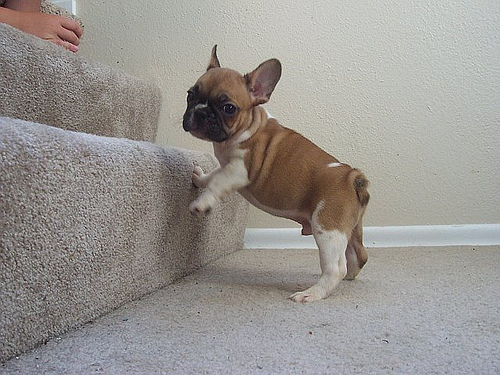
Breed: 1121-n000002-French_bulldog